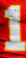
Number: 1